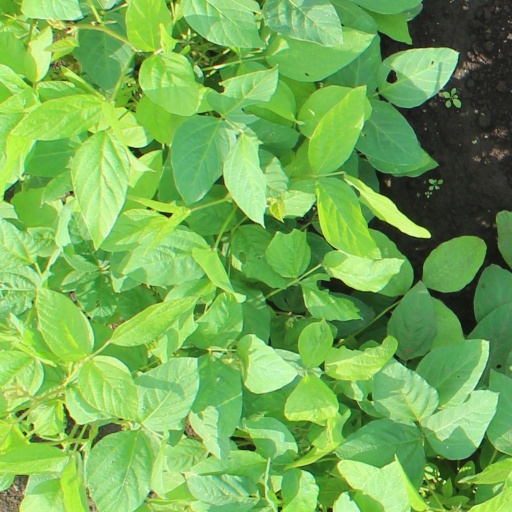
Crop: soybean